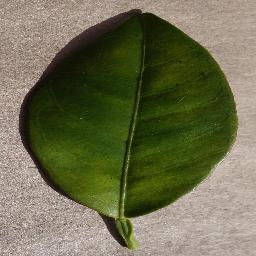
Label: Orange___Haunglongbing_(Citrus_greening)